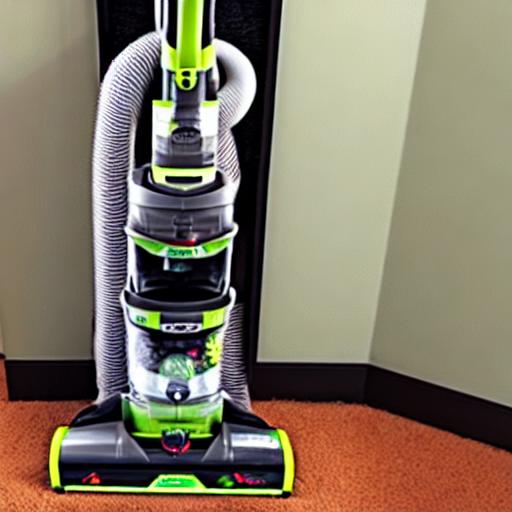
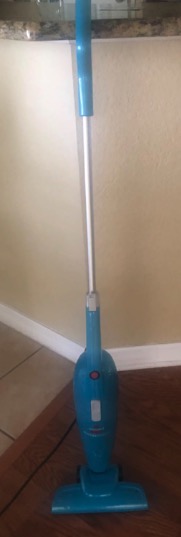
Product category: items_vacuum
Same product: no